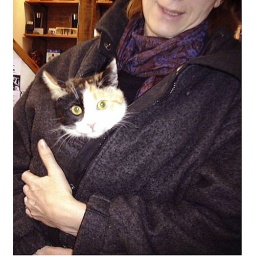
This cat taken in coffee house, Brattleboro, VT. Looks like it had too many cups already.